Roy Wilford Riegle

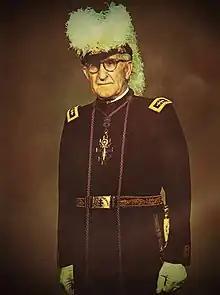
52nd Triennial Conclave, Chicago, IL

Roy Wilford Riegle (April 27, 1896 – February 2, 1988), known as Wilford, was an American attorney, politician and Member of the Kansas House of Representatives.